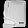
Label: Bag